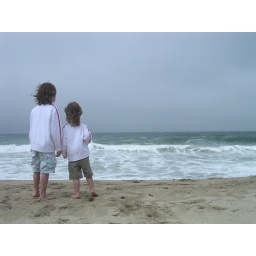
My favourite photo - my boys on the beach in California - but cold and windy !.